Kyle Quincey

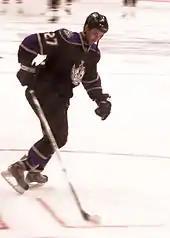
Quincey during his tenure with the Kings

Entering the 2008–09 season, Quincey was re-signed to a two-year contract on September 9, 2008.